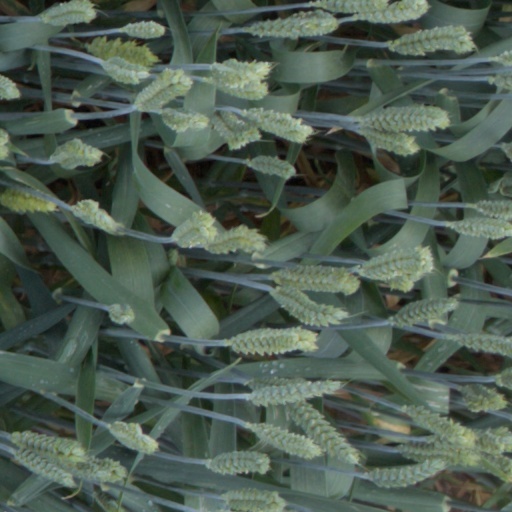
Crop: wheat